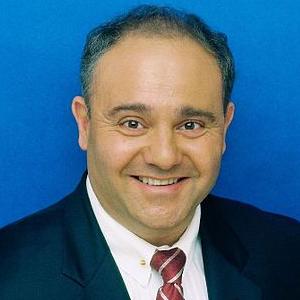
Age: 46